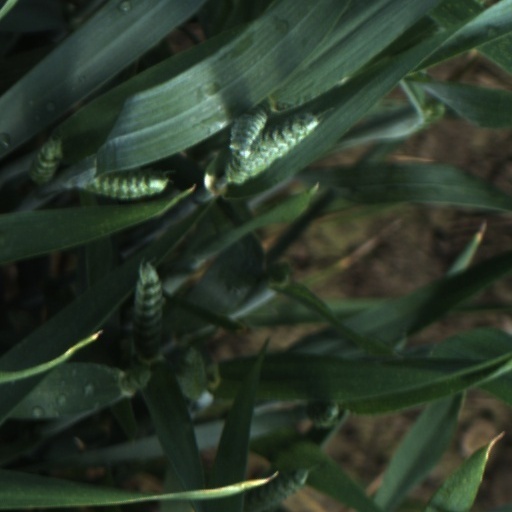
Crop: wheat